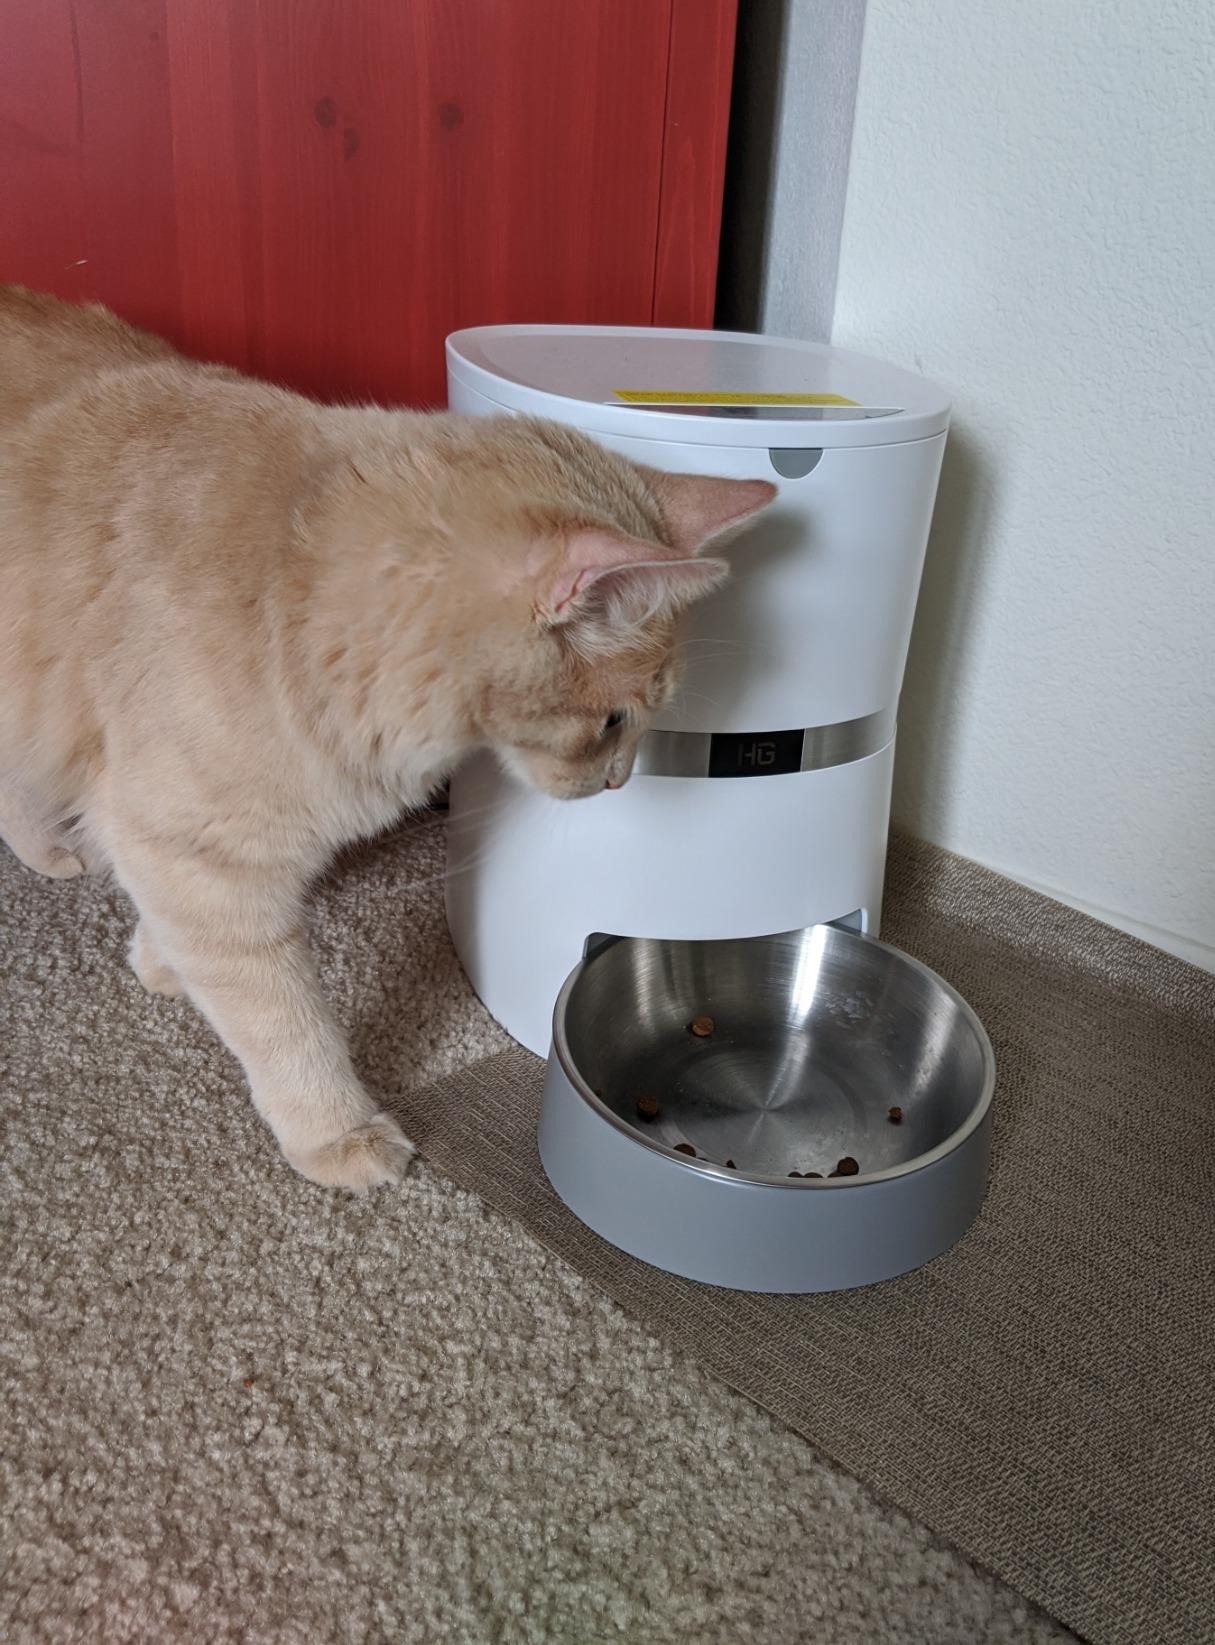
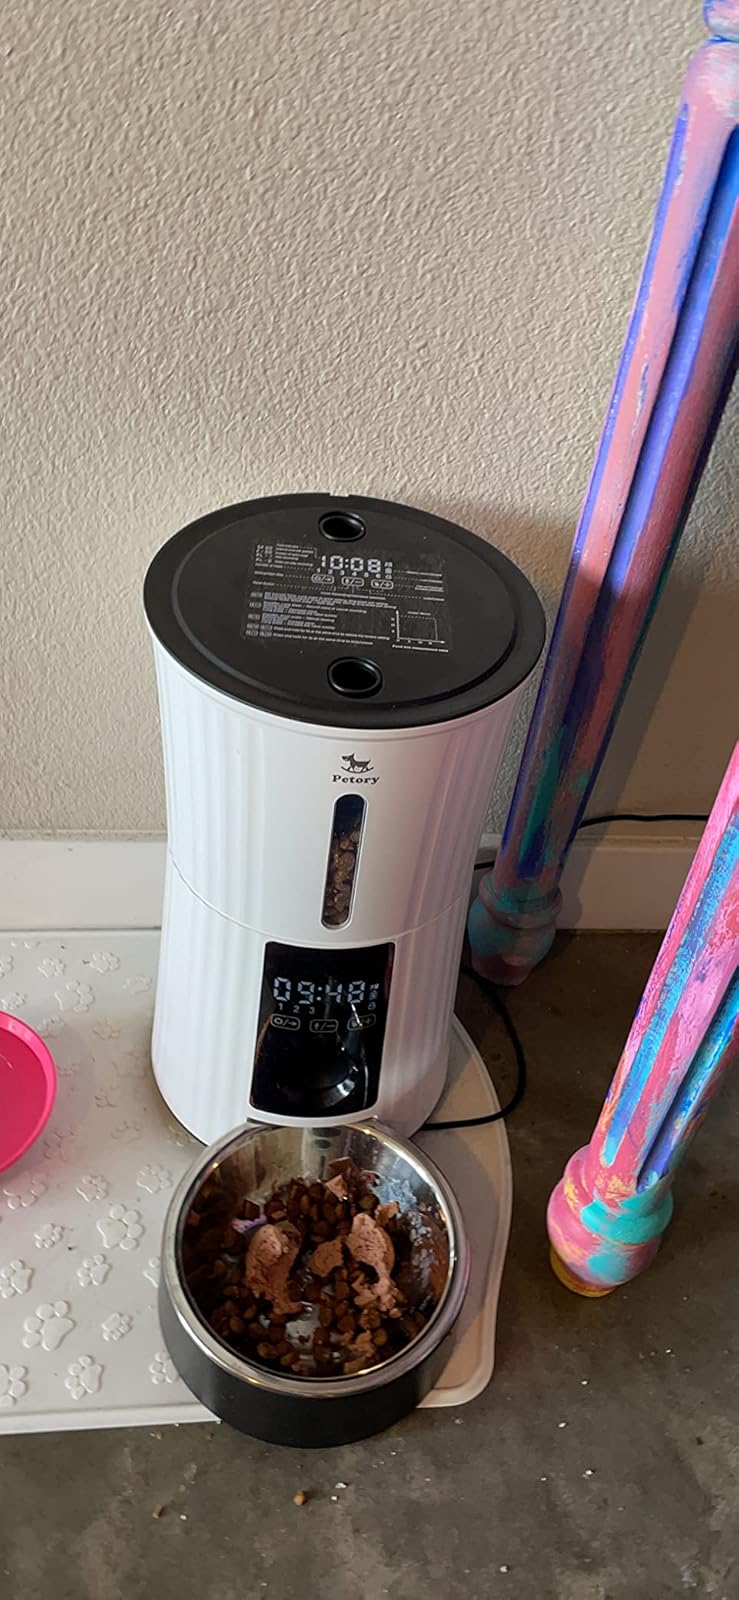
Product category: items_feeder
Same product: no